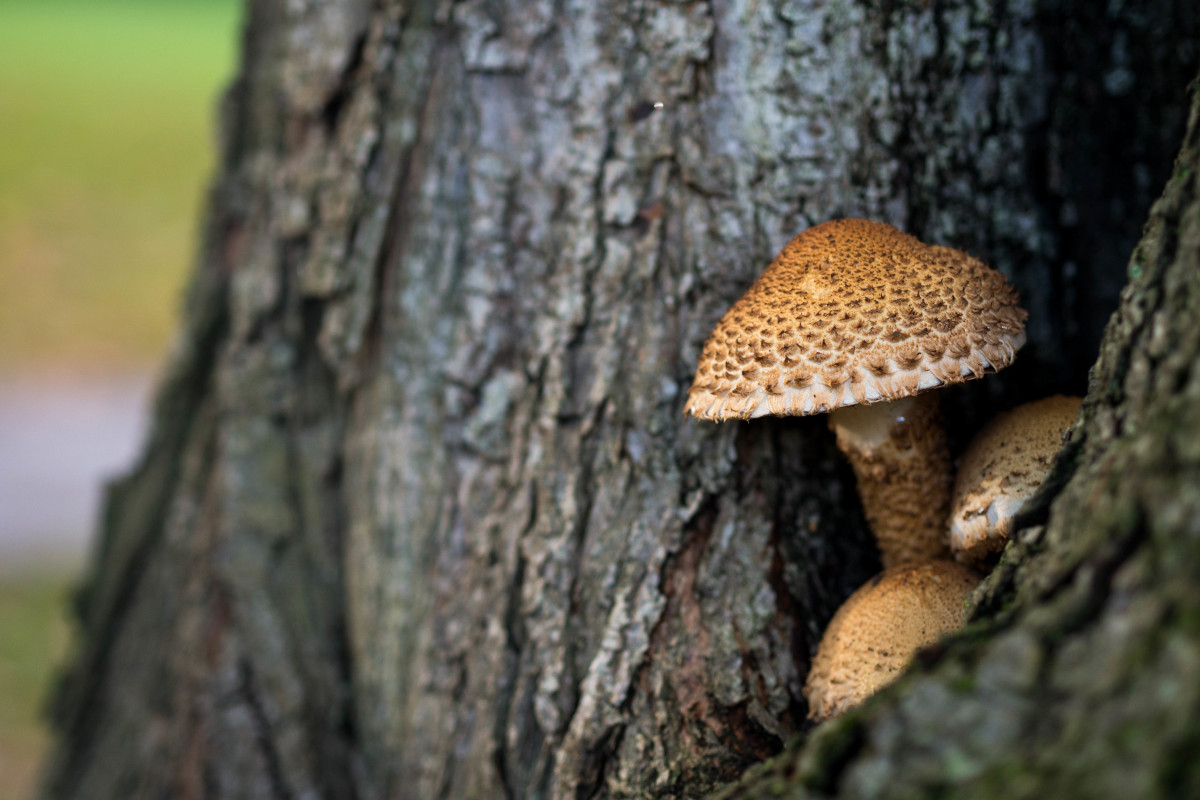
Tags: nature, forest, branch, trunk, wildlife, autumn, funghi, toadstool, parasite, fauna, close up, fungus, woodland, macro photography, woody plant